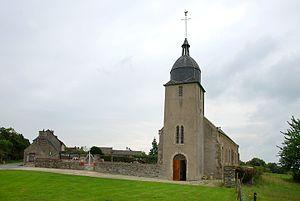
Le Détroit (Calvados)